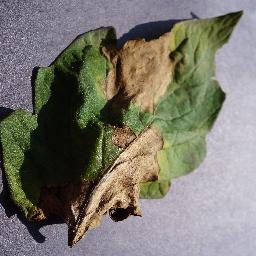
Label: Tomato___Late_blight